Colombia national football team

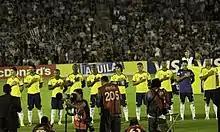
Colombia line-up against Uruguay at the Estadio Centenario in Montevideo on 10 September 2013

Colombia hosted their first Copa América in 2001. Prior to the tournament, meetings were held by CONMEBOL authorities who were concerned about potential security issues, and the tournament was canceled on 1 July, just ten days before the opening match. On 6 July, CONMEBOL decided to reinstate the tournament. Canada had already disbanded its training camp and released its players, so Costa Rica (a CONCACAF invitee) was invited to the tournament. Argentina decided to withdraw from the competition on 10 July despite the Colombian authorities' proposal to take additional safety precautions, as the Argentine Football Association had complained about the abrupt change and claimed that Argentine players had received death threats from terrorist groups.